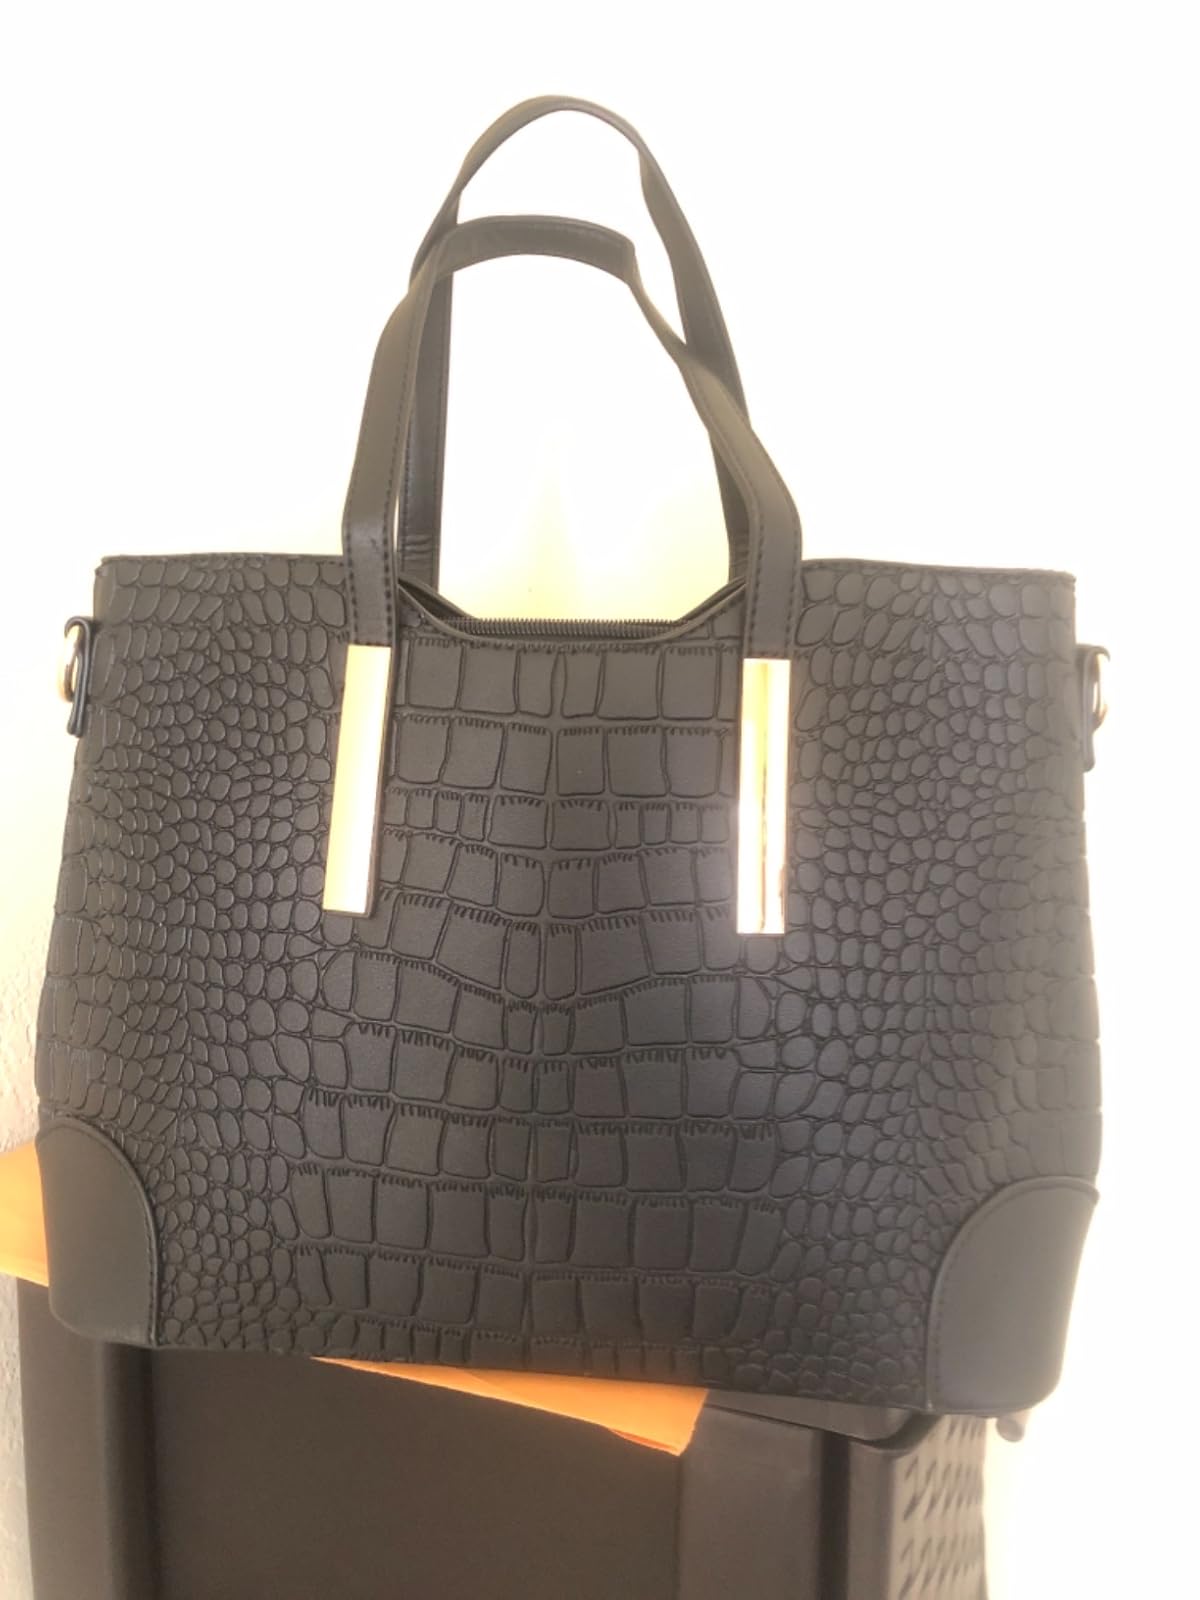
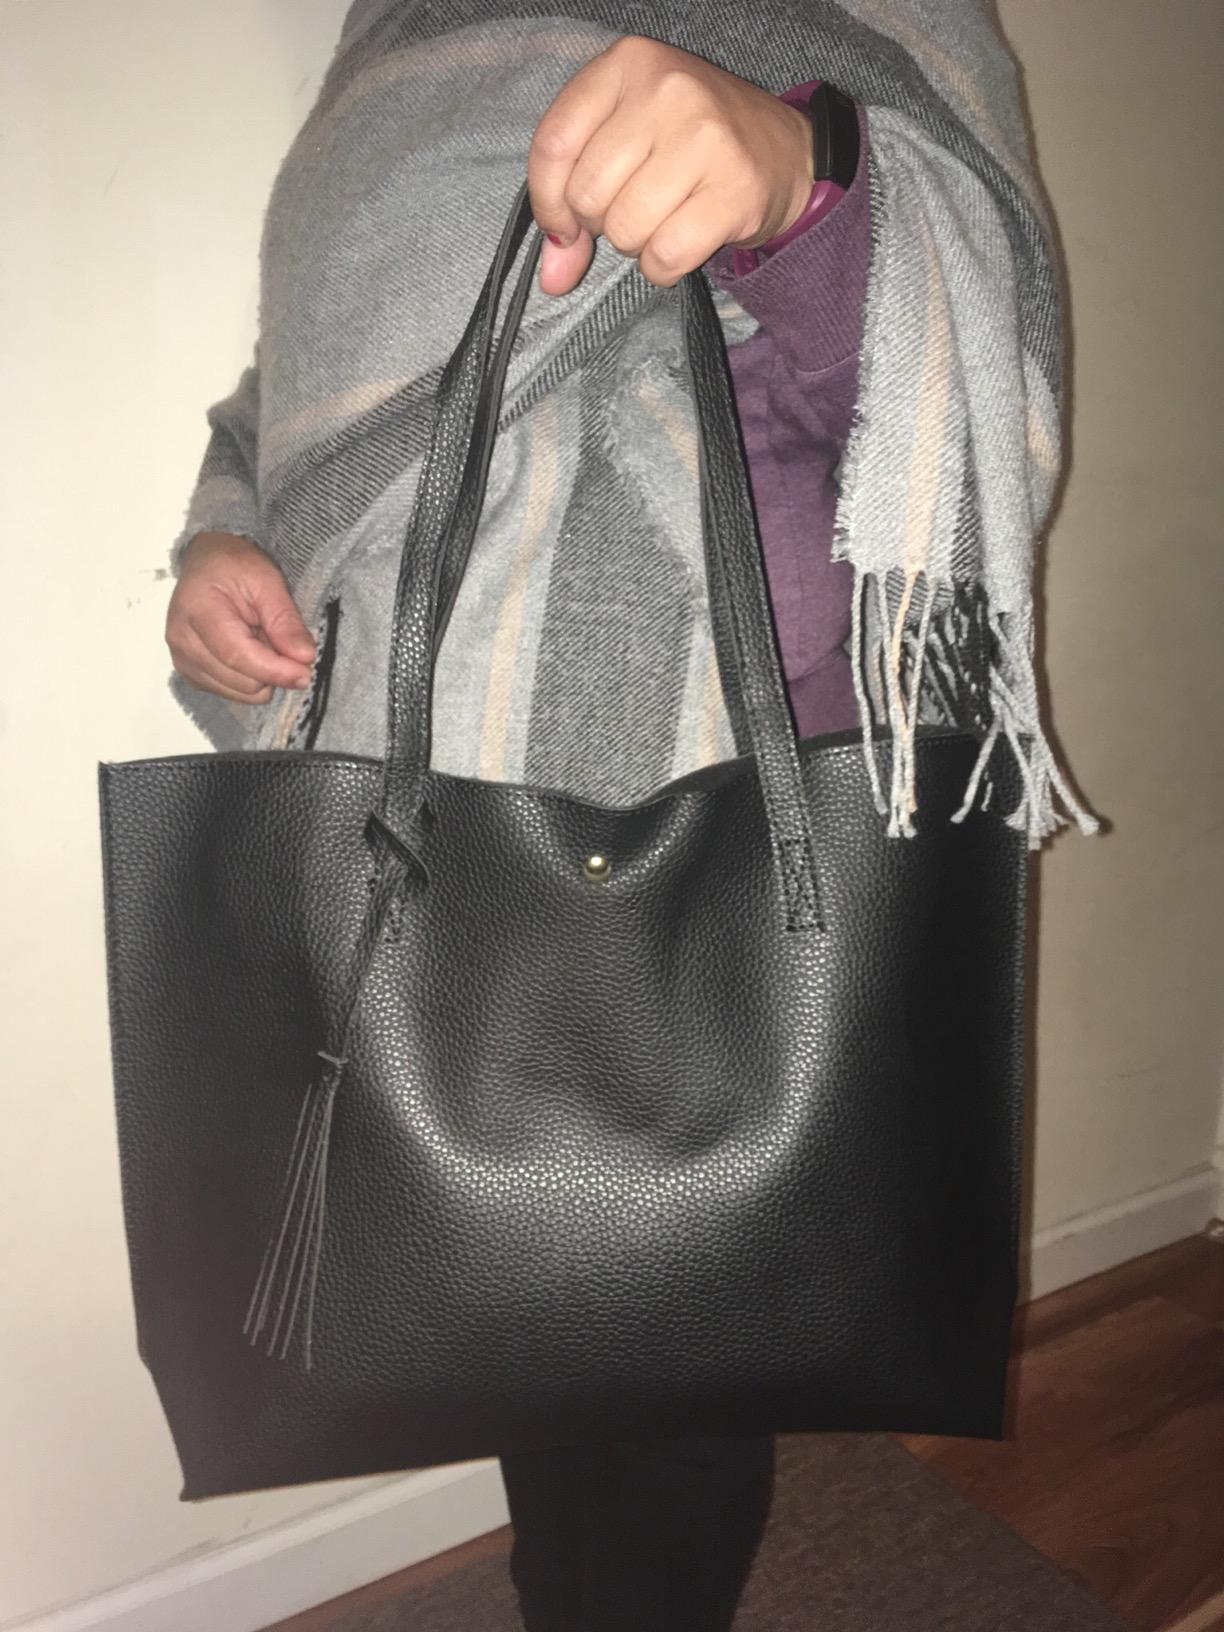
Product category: accessories_handbag
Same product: no